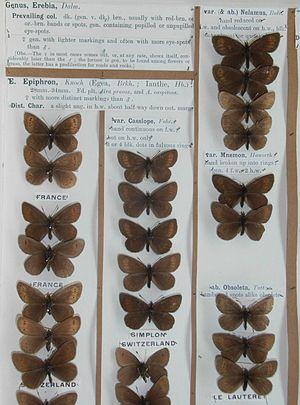
Le Moiré de la canche est un lépidoptère appartenant à la famille des Nymphalidae, à la sous-famille des Satyrinae et au genre Erebia.